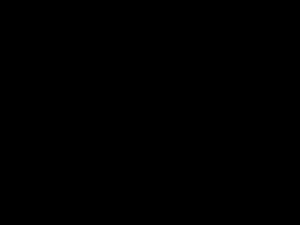
Deux angles sont dits supplémentaires si la somme de leur mesure fait 180 degrés.